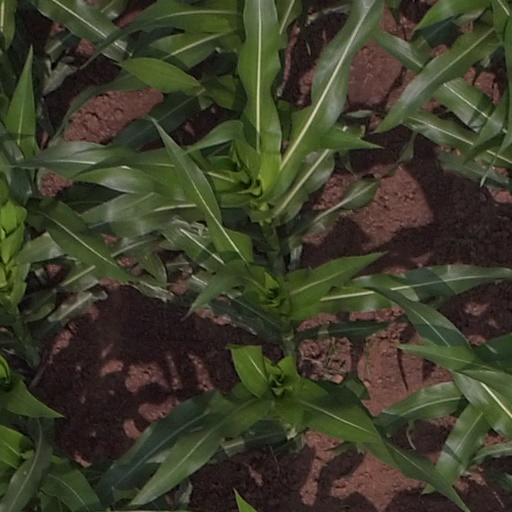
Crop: maize; corn